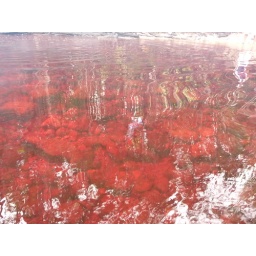
red water in canaima lagoon